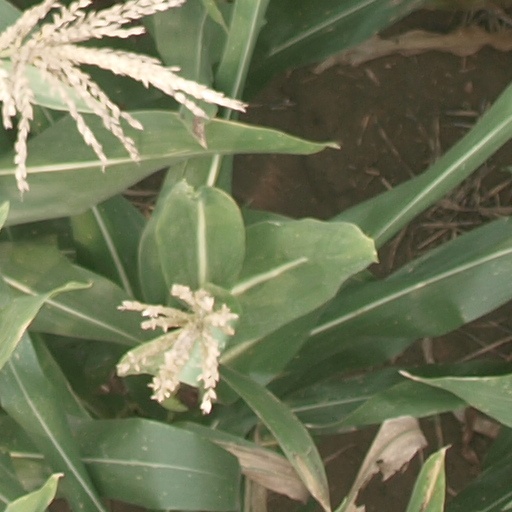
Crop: maize; corn